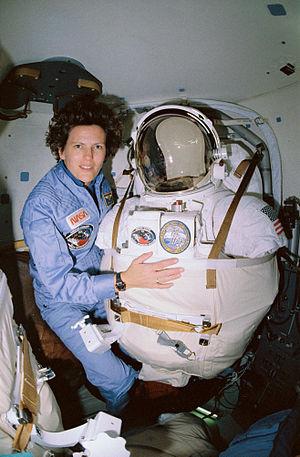
Kathryn Dwyer Sullivan dit Kathy Sullivan est une astronaute américaine née le 3 octobre 1951. C'est la première américaine à avoir effectué une sortie orbitale.